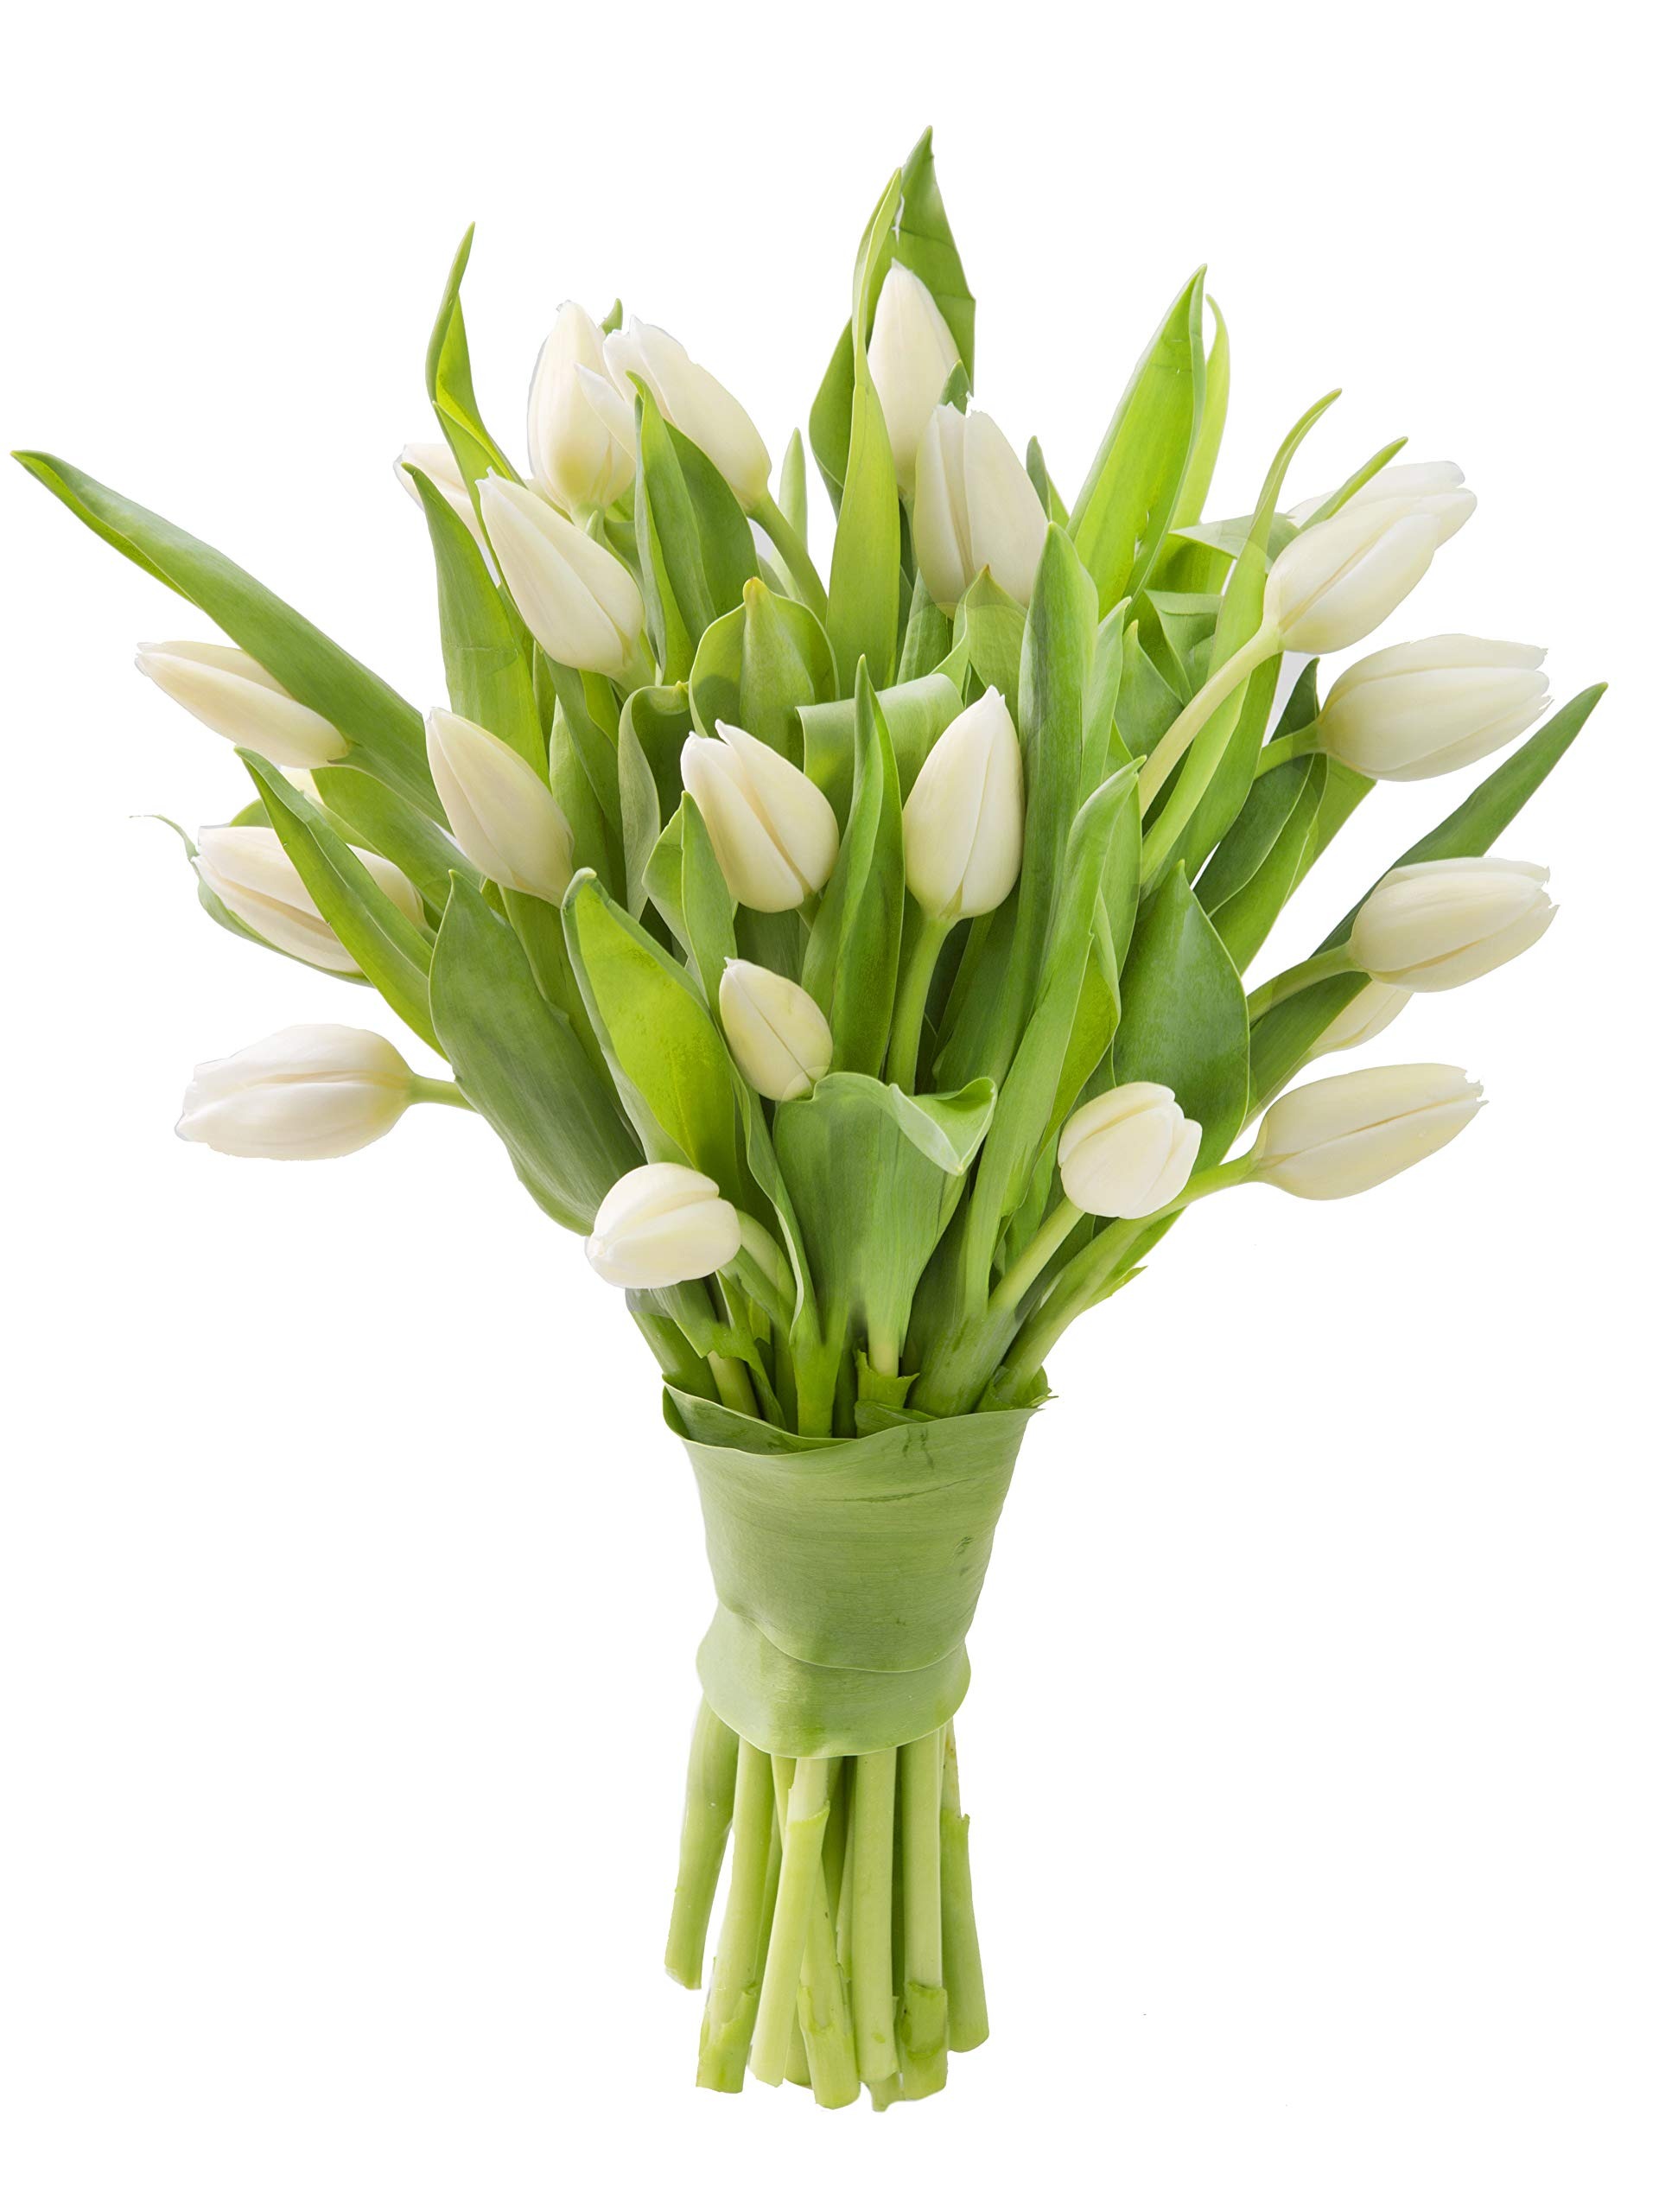
Item Name: Blooms2Door PRIME NEXT DAY DELIVERY - Fall Collection - Fresh Cut 20 White Tulips .Gift for Birthday, Anniversary, Get Well, Thank You, Valentine, Mother’s Day Fresh Flowers
Bullet Point 1: Composition: The bloom collection includes fresh 20 White Tulips without vase. (Vase style, color, or shape may vary). We ship in a specially designed box that protects the flowers during transit.
Bullet Point 2: Fresh Flowers: Our fresh flower bouquets are shipped in their bud stage, ensuring easier transport and longer-lasting blooms. The flowers will fully open within 2–3 days.
Bullet Point 3: Gift Note: To ensure your gift inlcudes your information for the recipient, At checkout, please check off "THIS IS A GIFT" or "ADD A GIFT RECEIPT" and please include your name in the message.
Bullet Point 4: Care and Handling: To ensure your flowers thrive, remove your bouquet from its wrap, cut them by 1 inches at an angle, and place them in a vase filled with fresh luke warm water.
Bullet Point 5: Fresh flowers for Birthdays, Get Well Gift for Women, Anniversary, Graduation, Sympathy, Congratulations, Thank You, or Just Because
Value: 1.0
Unit: Count

Price: 54.01